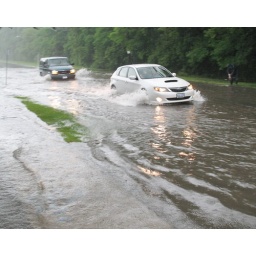
Flooded street in front of house